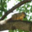
Label: squirrel